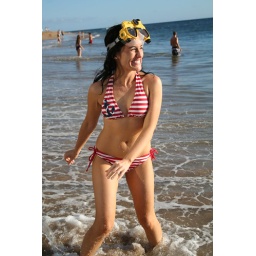
Explorer Series Camera Mask lifestyle beach above water girl